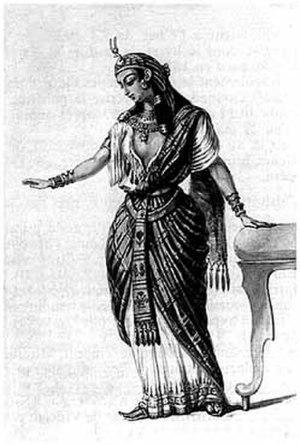
La reine de Saba est mentionnée dans des récits bibliques, coraniques et hébraïques comme ayant régné sur le royaume de Saba, qui s'étendrait du Yémen au nord de l’Éthiopie et en Érythrée.